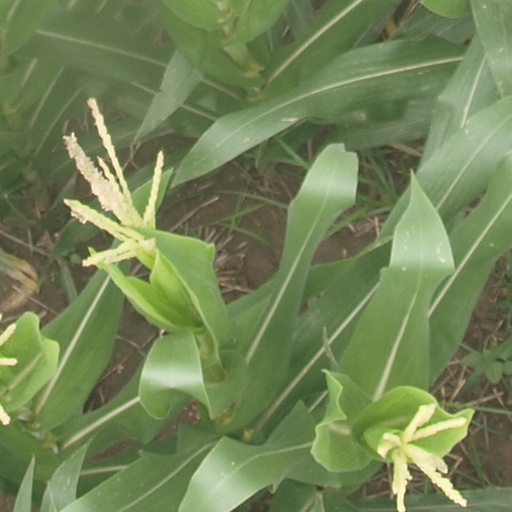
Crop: maize; corn